Apple Remote

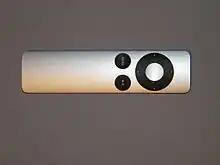
Apple Remote Aluminium (2009)

In October 2009, the remote was redesigned as a thinner and longer aluminum version. The new remote was released along with the 27- inch aluminum iMacs and multi-touch Magic Mouse. The Play/Pause button was moved out of the center of the directional buttons and put beside the Menu button (under the directional buttons). The symbols for the Volume Up/Down and Next/Fast-forward buttons were replaced with small dots, to make it clear that the buttons were also used to move up, down, left, and right within menus. Along with the new design, the price was dropped to US$19.99. In earlier aluminum remotes, the navigation ring was flush with the curvature of the remote's aluminum body. In the later revision, the ring is slightly raised to make it easier to locate the ring by touch.